Human body temperature

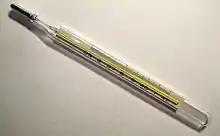
A medical thermometer showing a temperature reading of

Taking a human's temperature is an initial part of a full clinical examination. There are various types of medical thermometers, as well as sites used for measurement, including: